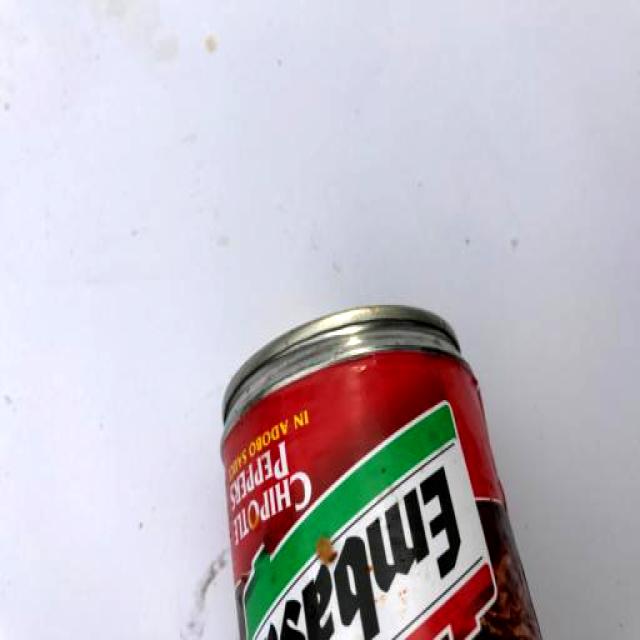
Label: Metal